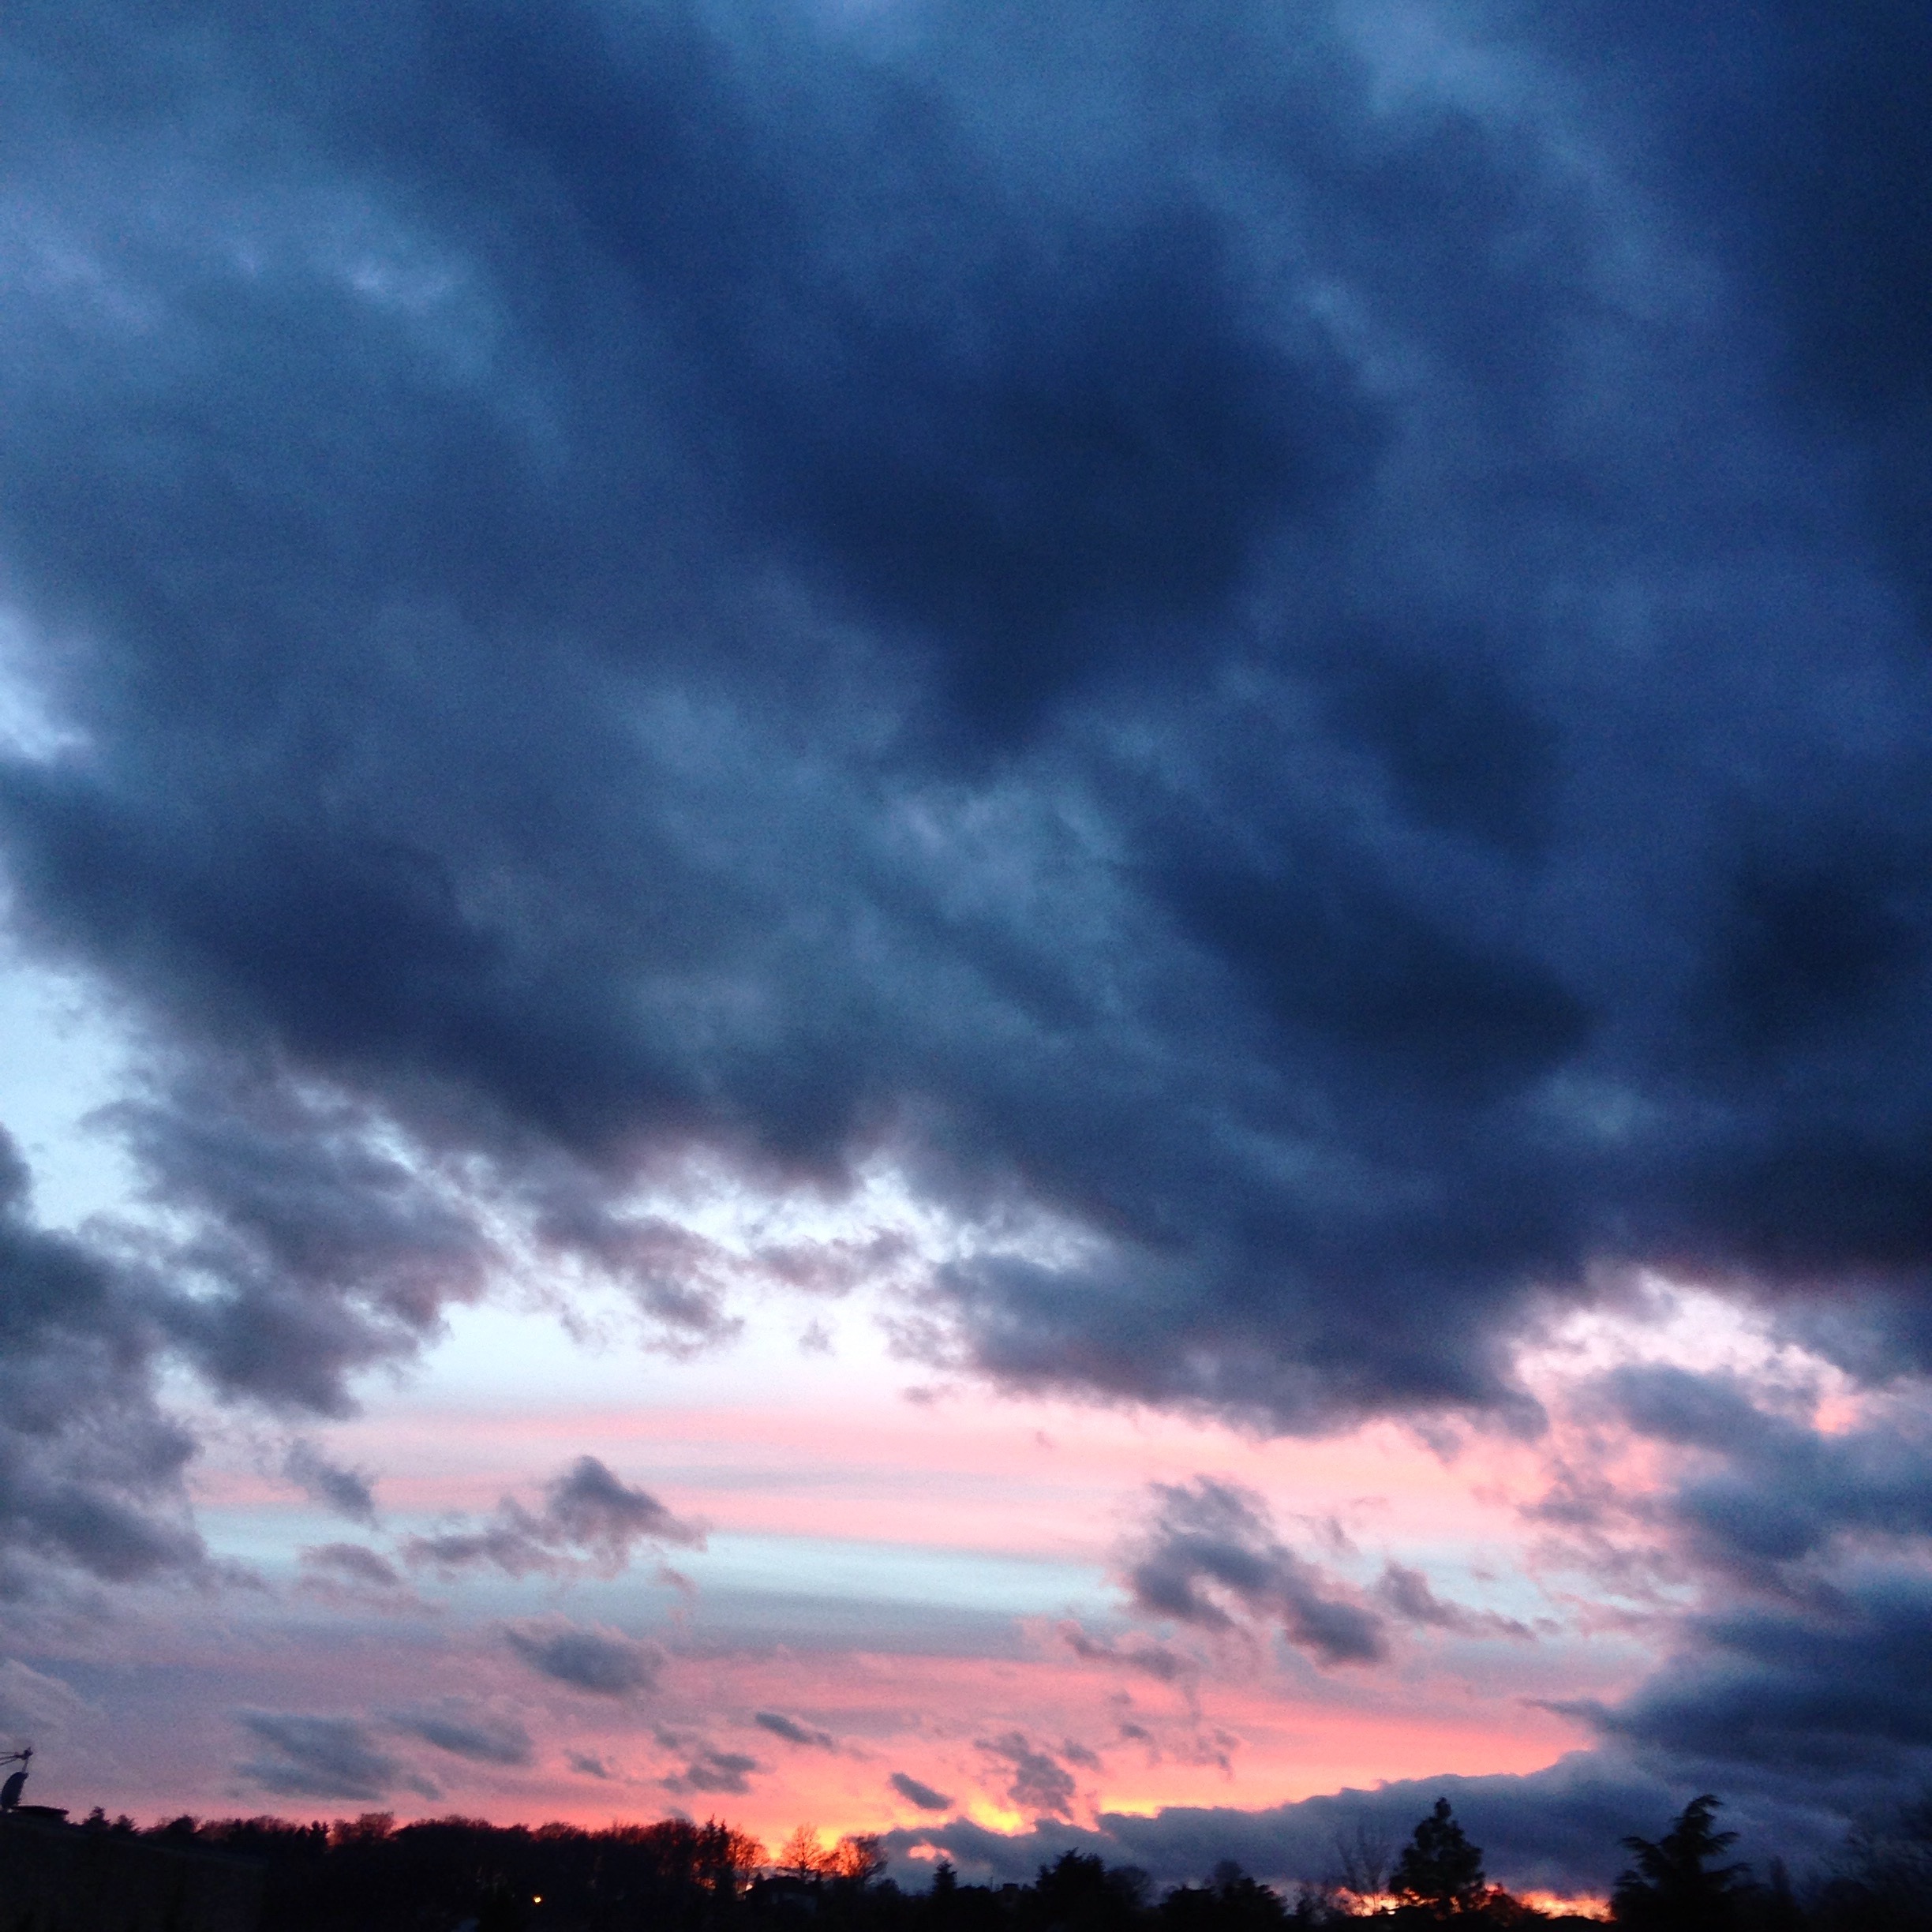
horizon, cloud, sky, sunrise, sunset, dawn, atmosphere, dusk, evening, weather, storm, cumulus, pink, clouds, afterglow, meteorological phenomenon, red sky at morning